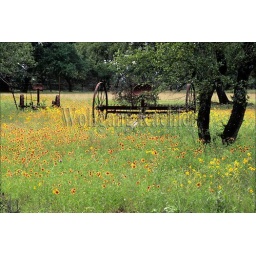
Usa, texas, near austin, highway 290, old farm equipment with indian blanket flowers